Automotive industry in Iran

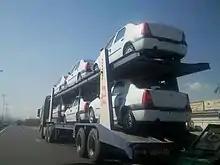
Newly manufactured Renault Logan vehicles being transported by truck

Like other sectors, the automotive industry is suffering from a lack of foreign direct investment (FDI) and capital imports. The privatization process is moving slowly (2008). Some 80% of state-owned firms were due to be privatized over the ten years to 2014, further to an amendment to Article 44 of the Constitution in 2004. In May 2014, Tasnim News Agency quoted Abdollah Pouri Hosseini, the head of the Iran Privatization Organization, as saying that Iran would be privatizing 186 state-run companies in the new year (beginning 21 March 2014 in Iran). He said that 27 of these companies had a market value each in excess of US$400 million. In 2010, the government reduced its participation in Iran Khodko and Saipa to about 20% but the deals were annulled the same year by the Iranian Privatization Organization.